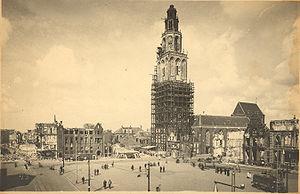
La Martinikerk est la plus vieille église de la ville de Groningue, aux Pays-Bas. L'église et son clocher, la Martinitoren, sont dédiés à saint Martin de Tours, saint patron de l'archidiocèse d'Utrecht, auquel a appartenu Groningue.